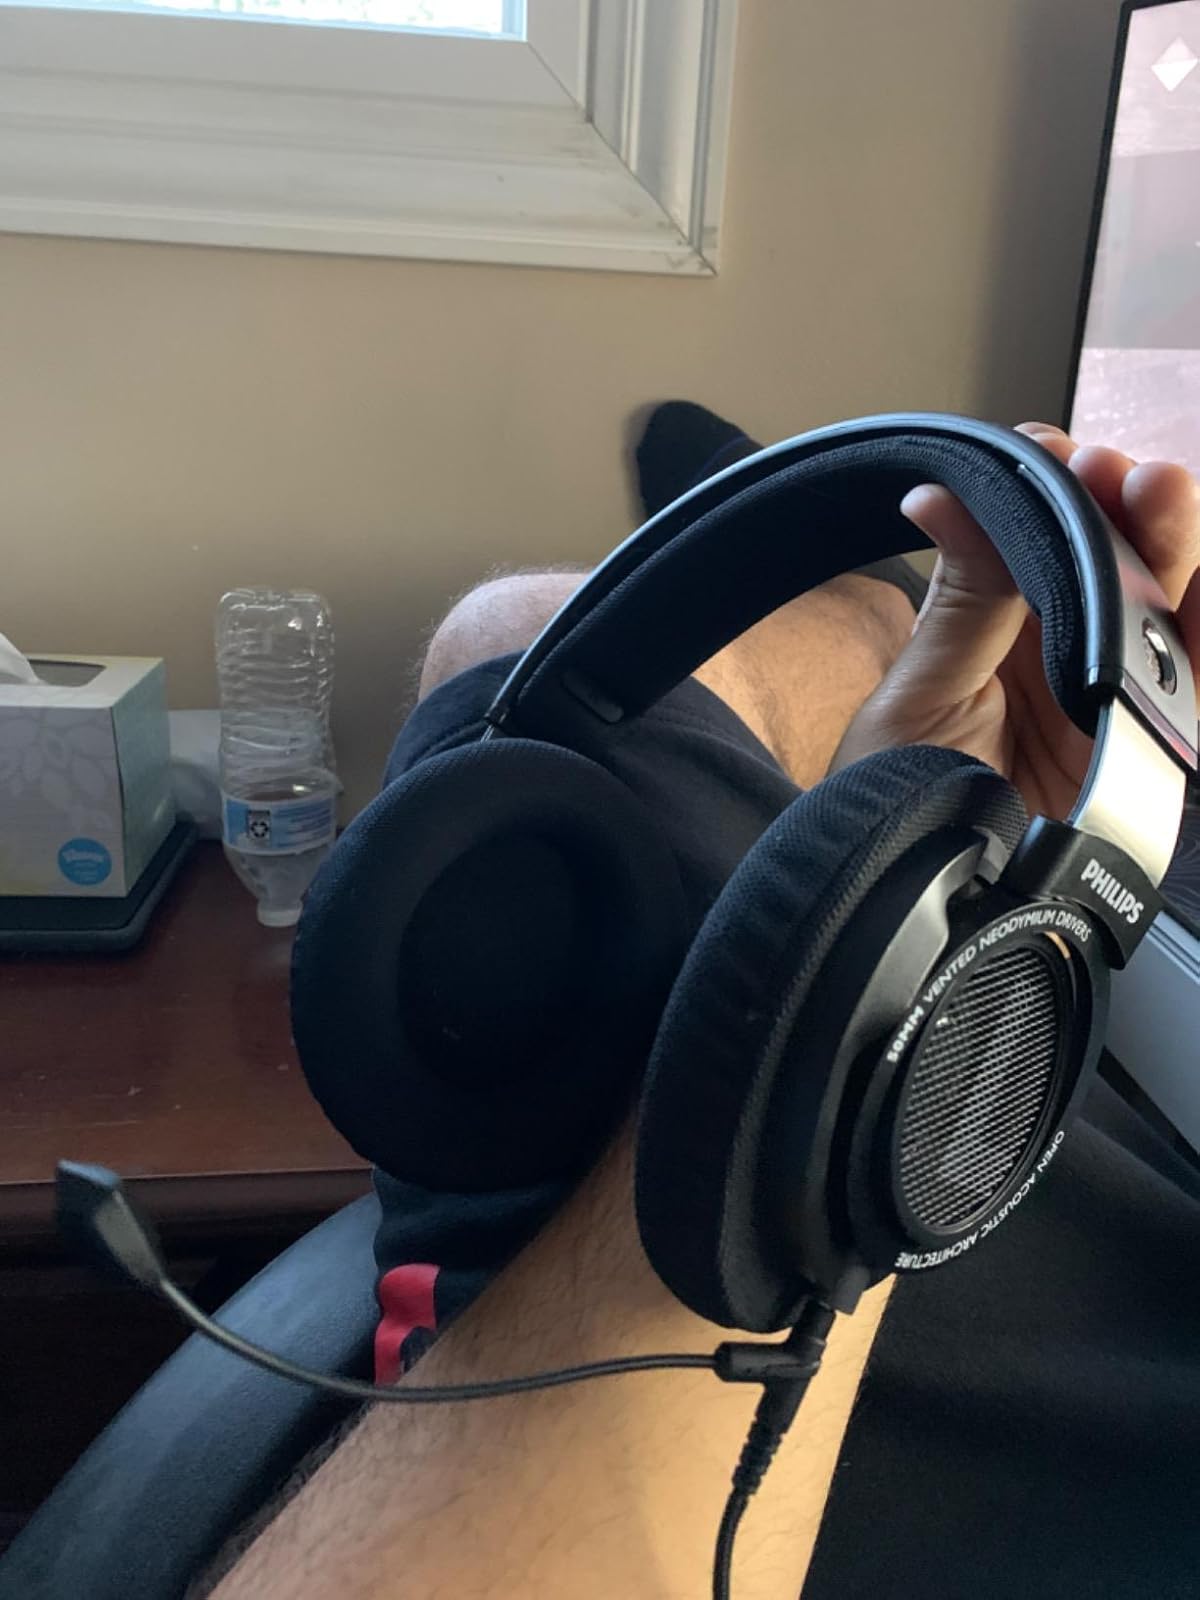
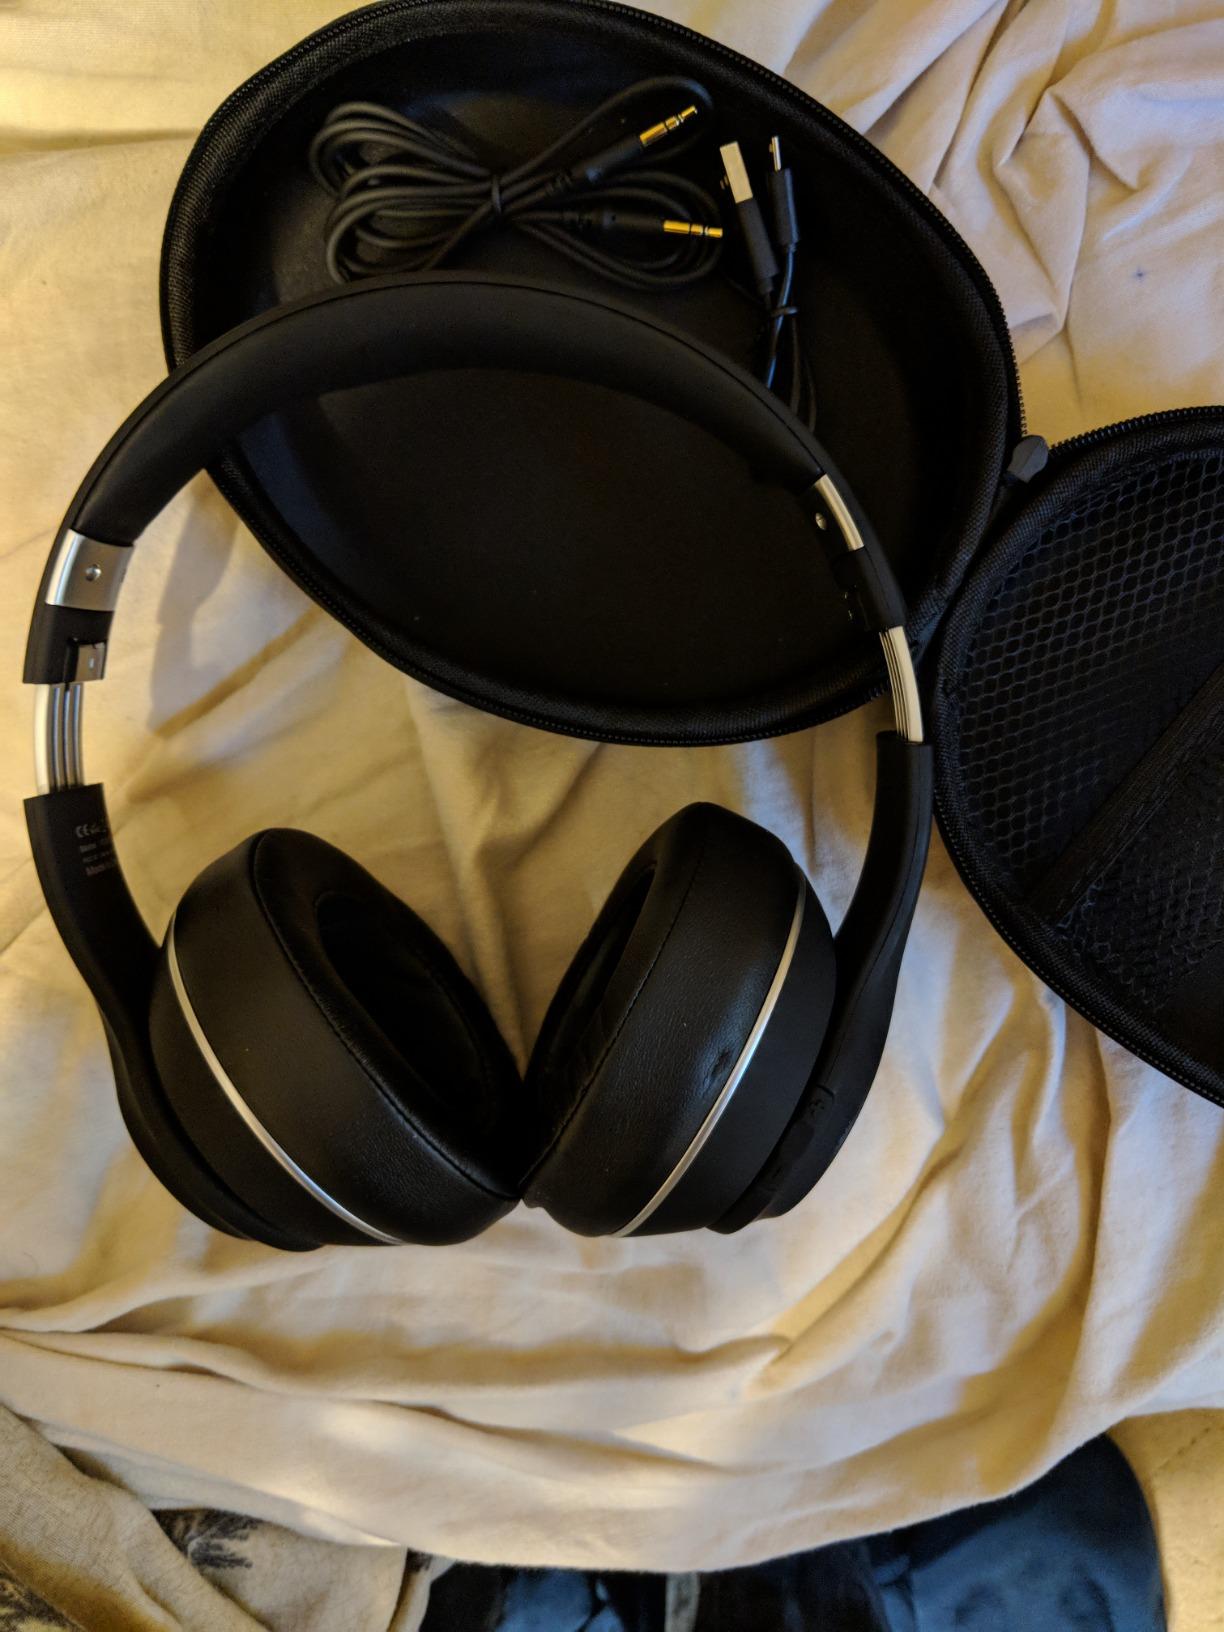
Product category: headphones
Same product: no